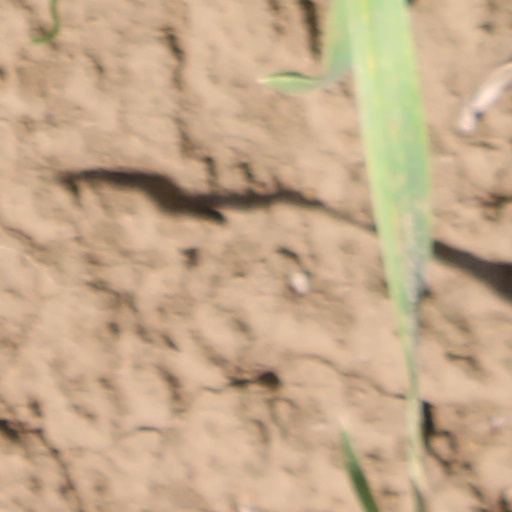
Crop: wheat